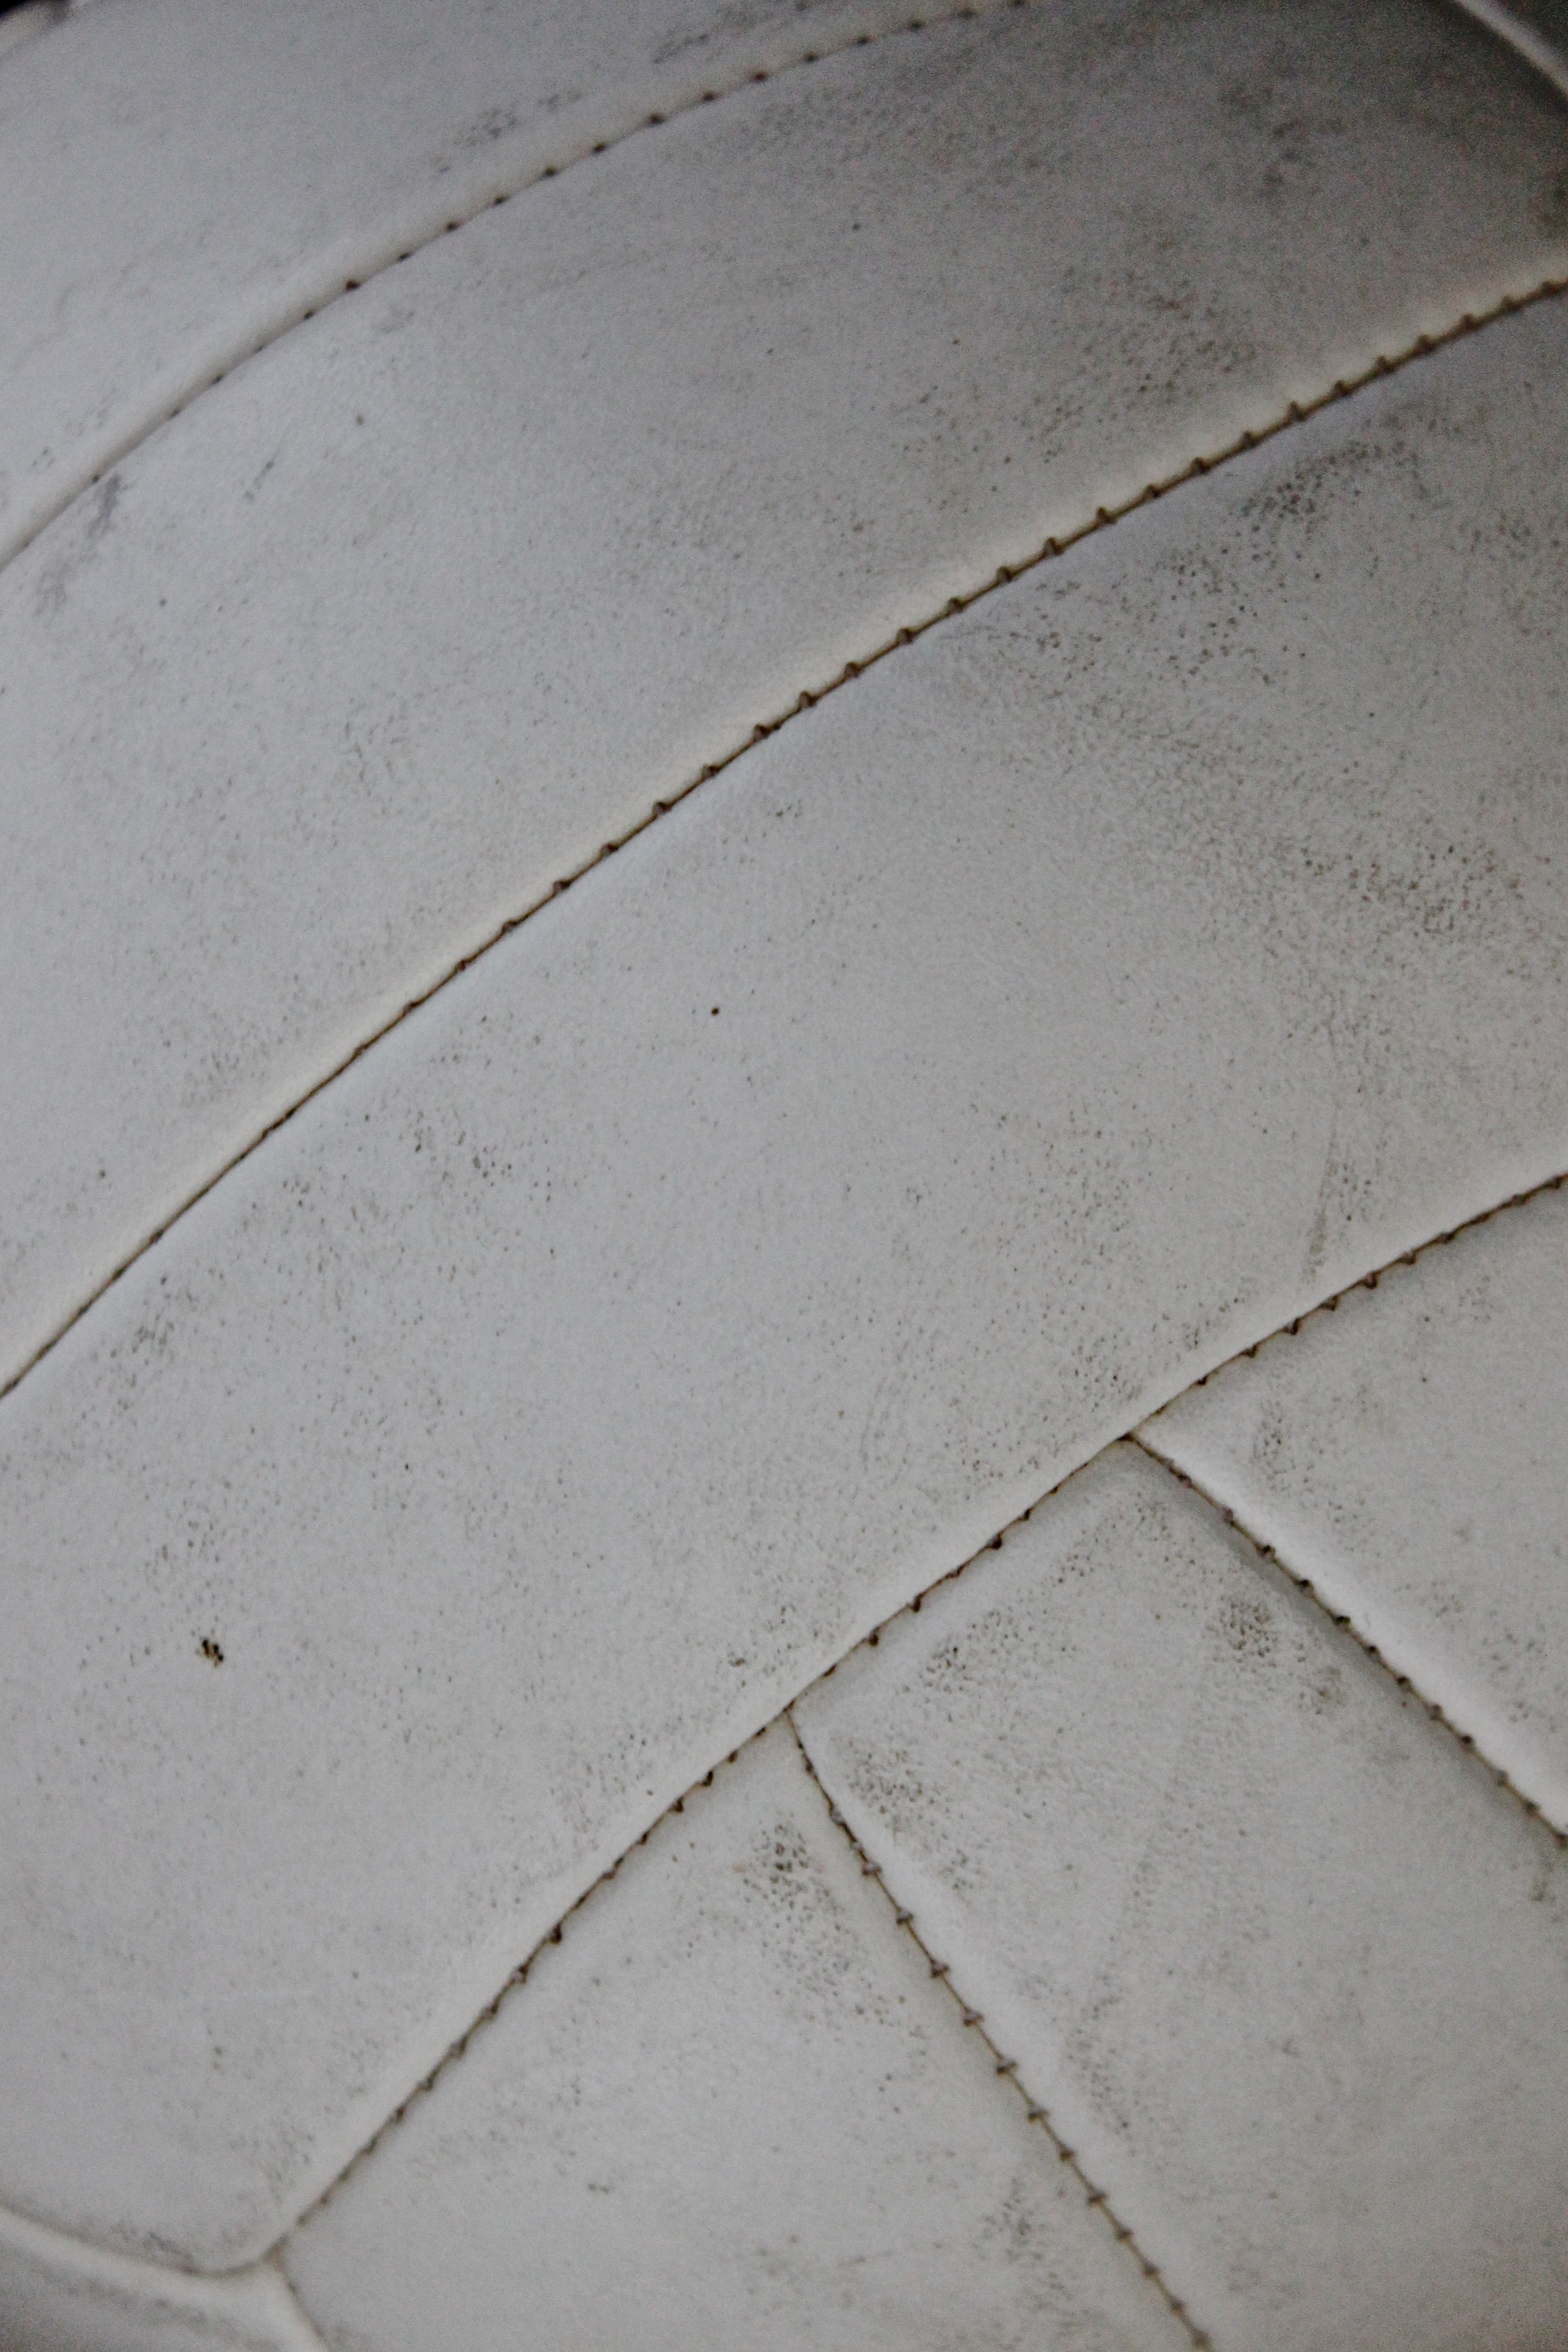
wing, wood, white, sport, texture, floor, wall, line, equipment, tile, material, concrete, circle, surface, ball, shape, volleyball, flooring, road surface